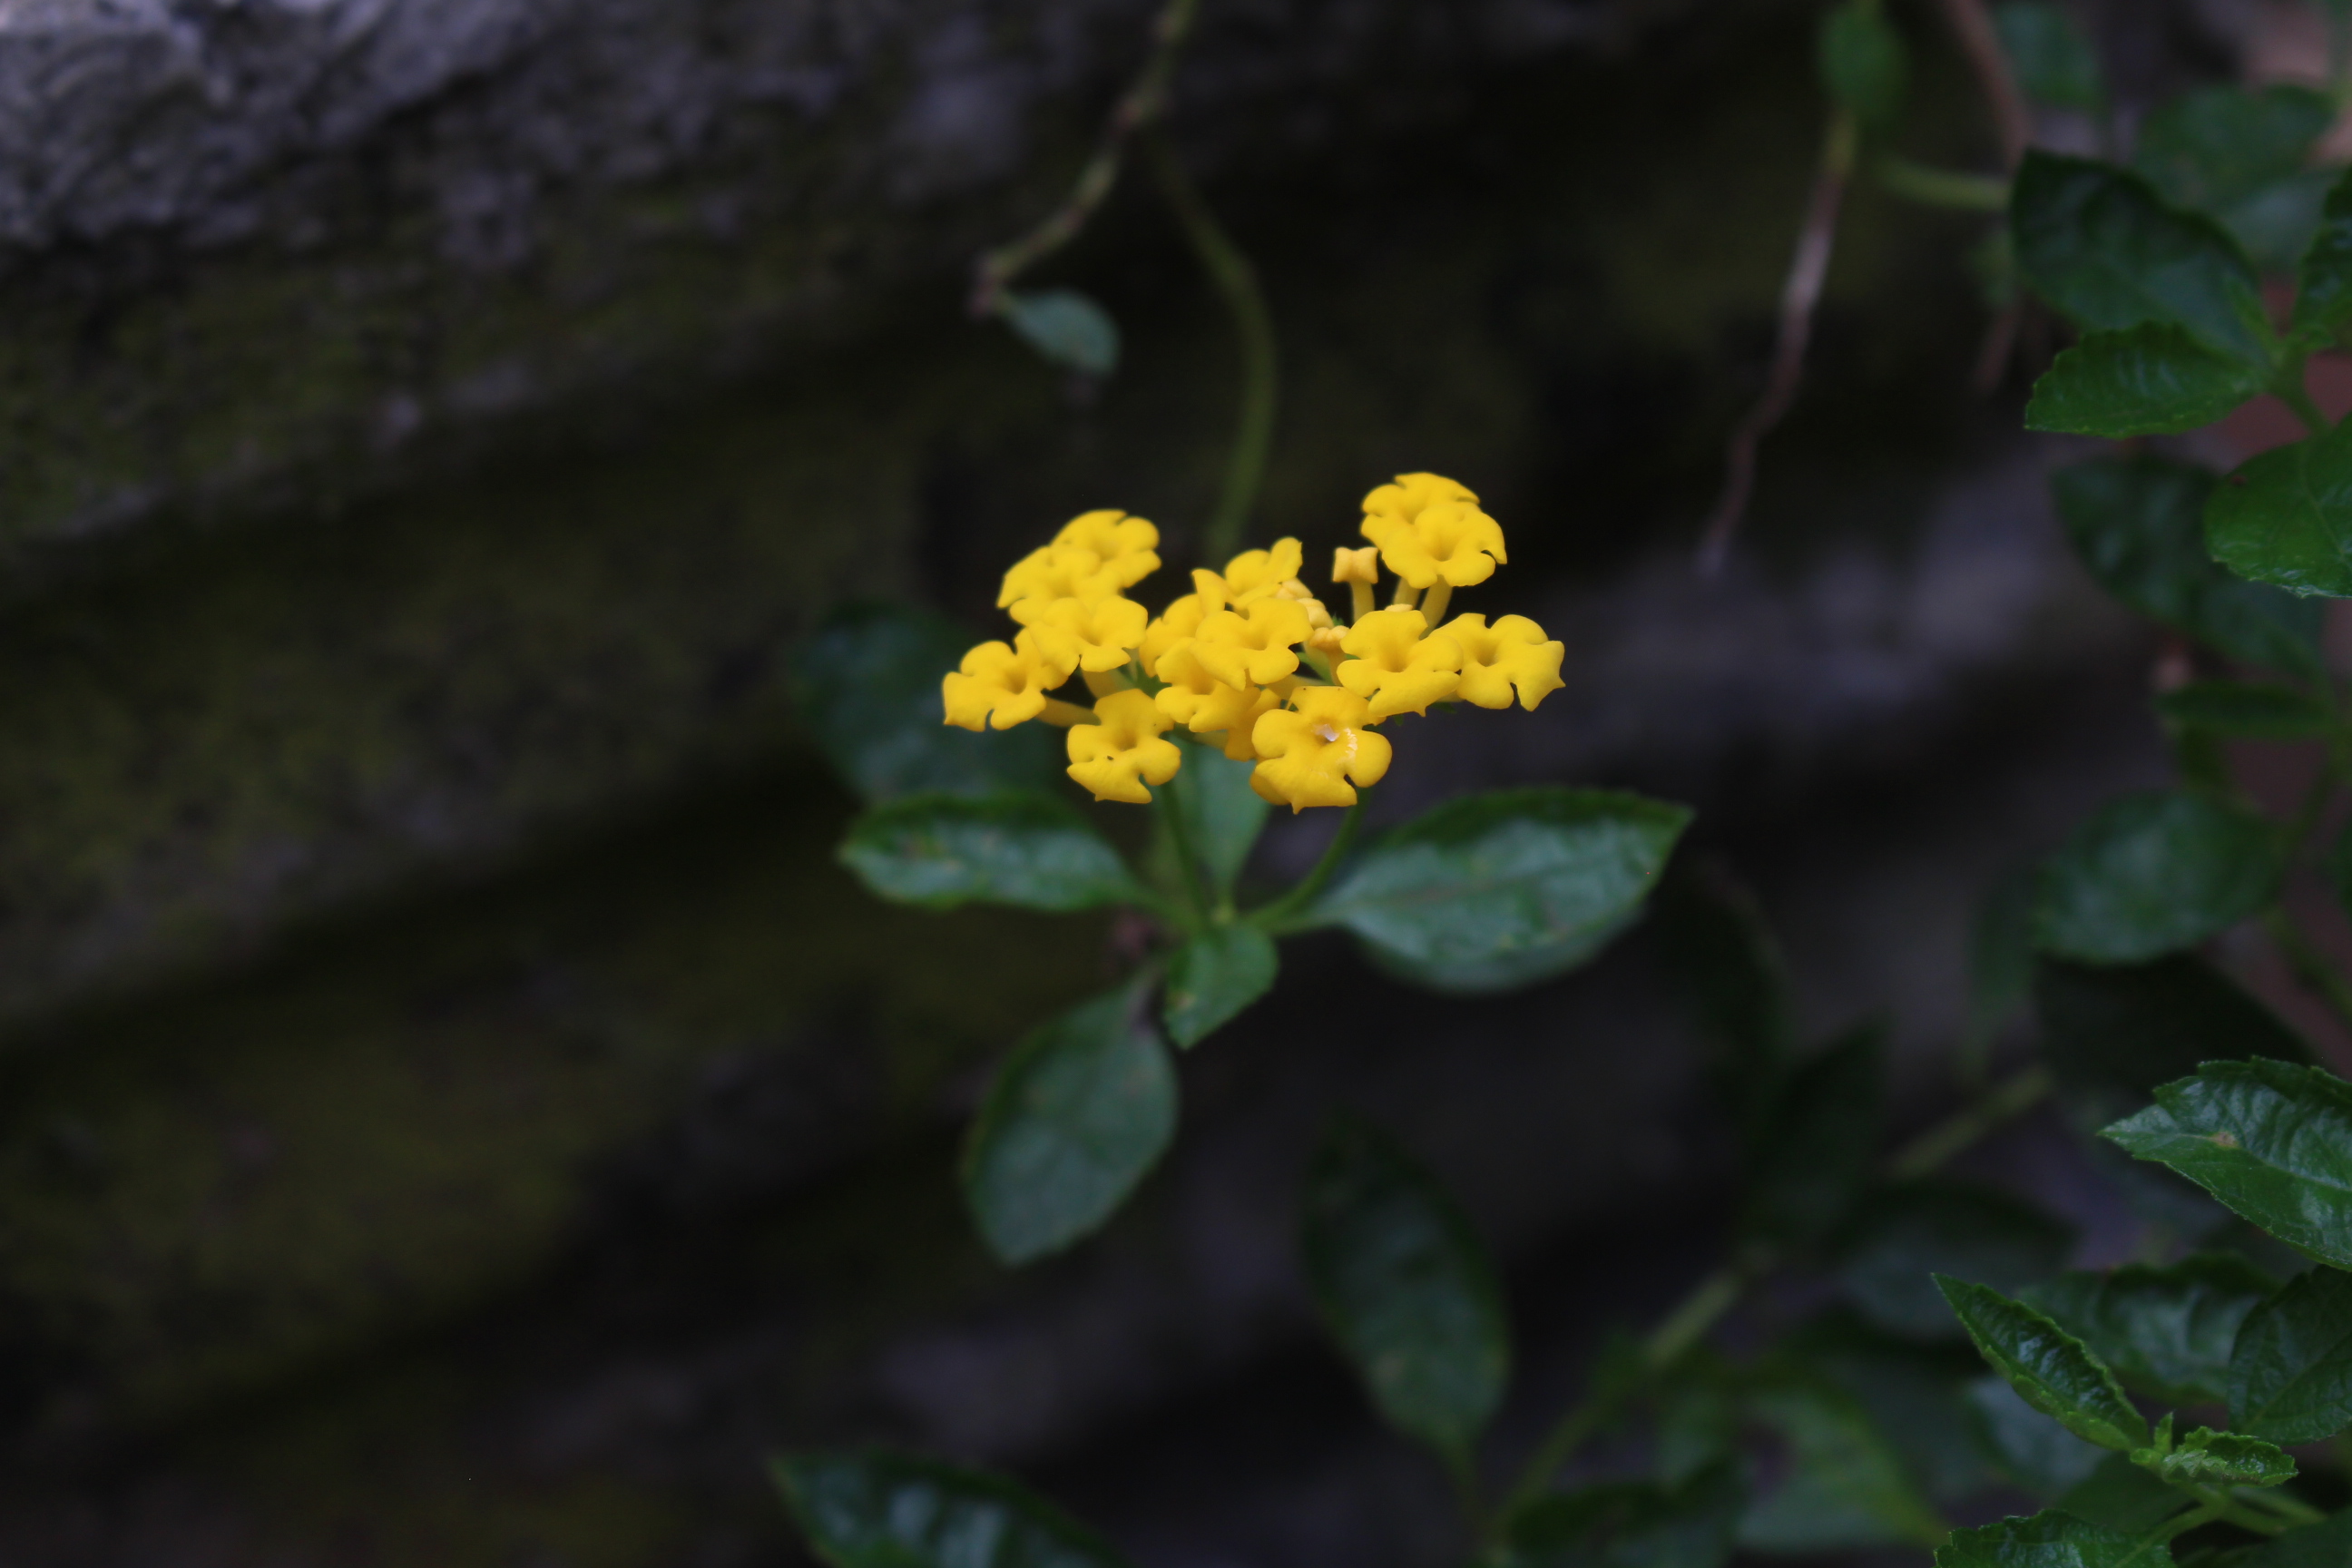
flowers, yellow flowers, nature, indonesia, flower, plant, petal, herbaceous plant, terrestrial plant, annual plant, Forb, grass, flowering plant, lantana camara, subshrub, wildflower, lantana, macro photography, herb, buddleia, cinquefoil, spurge family, milkweed